Kansas

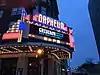
The Orpheum, a historic movie theater in Wichita.

According to the 2021 United States census estimates, the racial makeup of the population was: White American, non-Hispanic (74.7%), Hispanic or Latino (12.7%), Black or African American (6.2%), Native Hawaiian or other Pacific Islander (0.1%), two or more races (3.3%), Asian (3.2%), and American Indian and Alaska Native (1.2%). At the 2020 census, its racial and ethnic makeup was 75.6% White, 5.7% African American, 2.9% Asian American, 1.1% Native American, 0.1% Pacific Islander, 4.9% some other race, and 9.5% two or more races.